Vampino

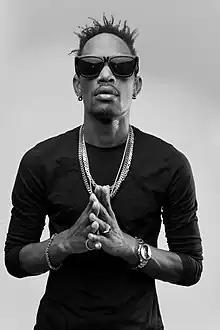

Vampino, born Elvis Kirya, is a Ugandan dance hall musician and actor who began his career in the early 2000s debuting his acting career in Nana Kagga's 2012 film, The life. He was one half of the duo "Benon and Vamposs." He is a brother to musician Maurice Kirya. He is signed to Swangz Avenue.